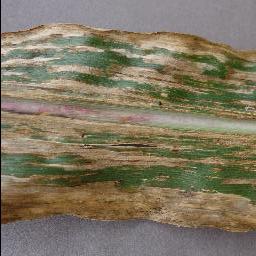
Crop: corn
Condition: (maize)_cercospora_spot_gray_spot